Nustar Fire

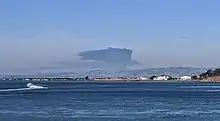
Nustar Fire smoke plume as seen from San Francisco, looking across Treasure Island toward Crockett

The Nustar Fire was a fuel storage fire and wildfire at the NuStar Energy facility in Crockett, California, which started about 2:00 PM on 15 October 2019. By 9:00 PM the same evening, the fire was contained, though two tanks of ethanol were still burning. About 15 acres burned.